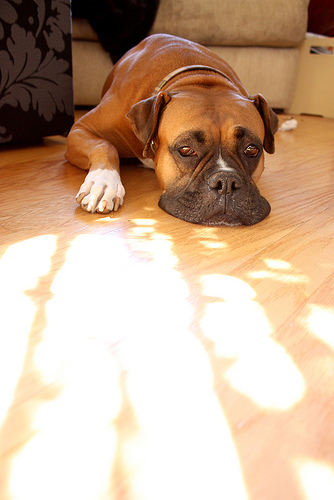
Animal: dog
Breed: boxer